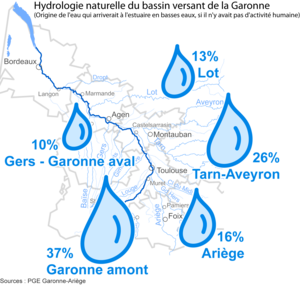
Carte de l'hydrologie naturelle en étiage du bassin versant du fleuve Garonne
L'Occitanie est une région administrative française créée par la réforme territoriale de 2014 comportant 13 départements, et qui résulte de la fusion des anciennes régions Languedoc-Roussillon et Midi-Pyrénées. Temporairement appelée Languedoc-Roussillon-Midi-Pyrénées, le nom « Occitanie » est officiel depuis le 28 septembre 2016 et effectif depuis le 30 septembre 2016. S'il est sous-titré « Pyrénées-Méditerranée » par le conseil régional, ce sous-titre n'apparaît pas dans le Journal officiel de la République française. Le conseil régional est présidée par Carole Delga depuis le 4 janvier 2016, et son chef-lieu est Toulouse.